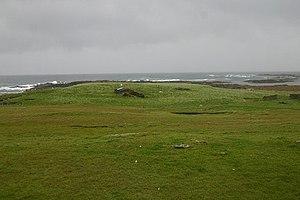
Shillay est la plus occidentale des îles Monach, au large de North Uist dans les Hébrides extérieures.